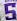
Number: 5